Charlotte Despard

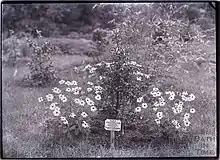
Tree planted by Charlotte Despard at Eagle House, Batheaston

In 1907, Despard was one of the women who formed the Women's Freedom League (WFL) whose motto was "'Dare to be Free"', after disagreements over the autocratic way in which the WSPU was run.